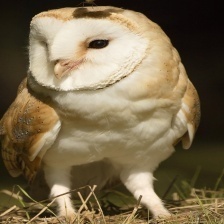
Species: BARN OWL
Scientific name: TYTO ALBA
ImageNet parent category: great_grey_owl